Cattle Depot Artist Village

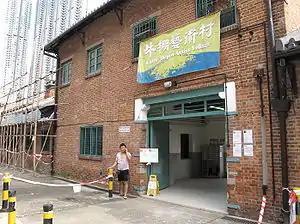
Entrance of the Cattle Depot Artist Village

Cattle Depot Artist Village is located on 63 Ma Tau Kok Road, Ma Tau Kok, Kowloon, Hong Kong. The site was originally used as a slaughterhouse from 1908 to 1999. It was renovated and developed into a village for artists in 2001. It is now home to around 20 art groups.